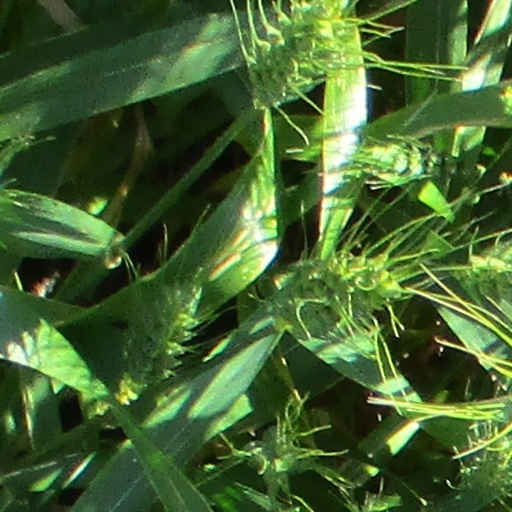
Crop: wheat